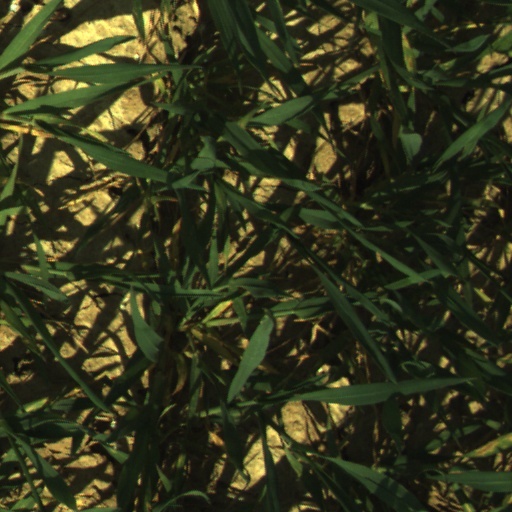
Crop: wheat